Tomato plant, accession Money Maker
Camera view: bottom (45 deg); turntable rotation: 0 degrees
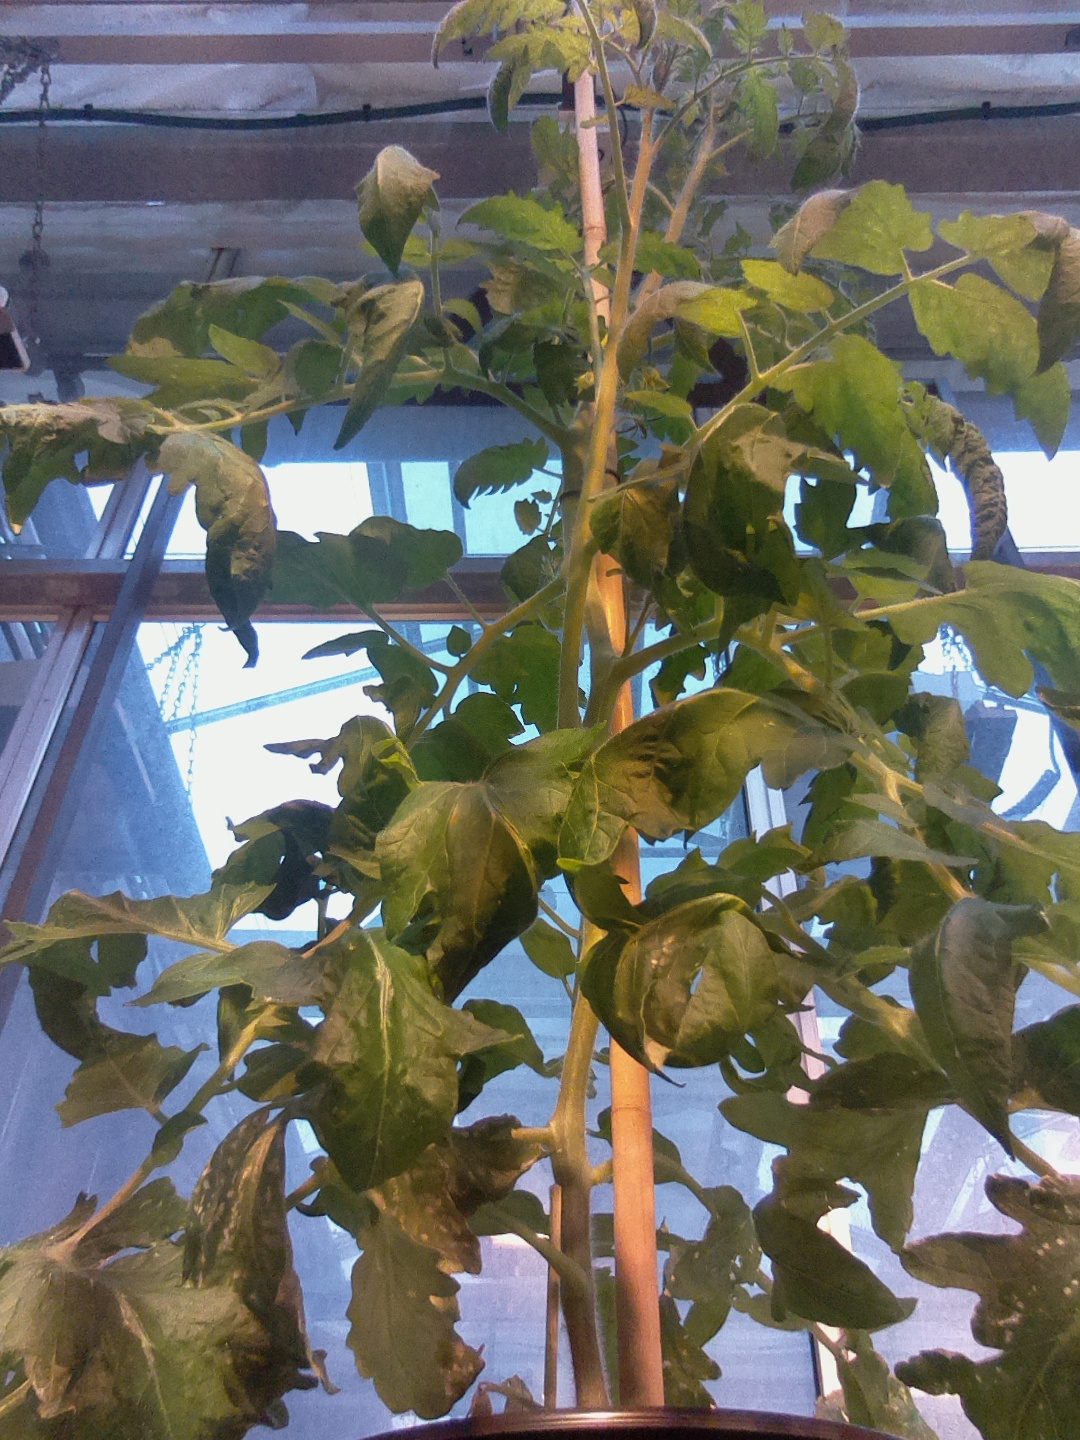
BBCH growth stage 70: Fruits at the main stem or branches visibles